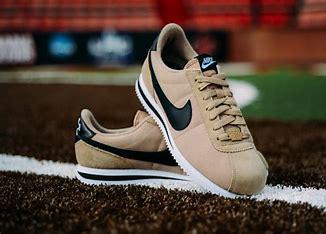
Brand: Nike
Model: Cortez